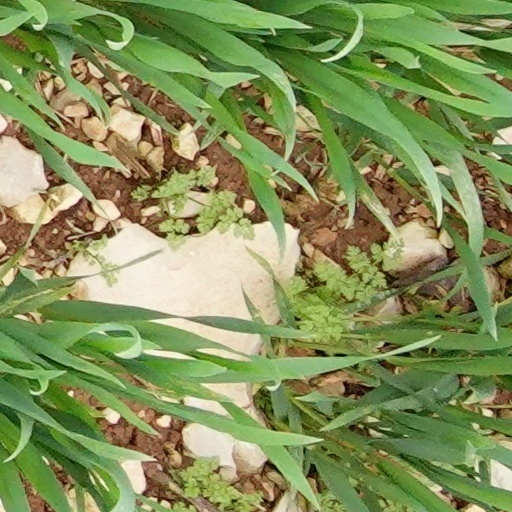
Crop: wheat